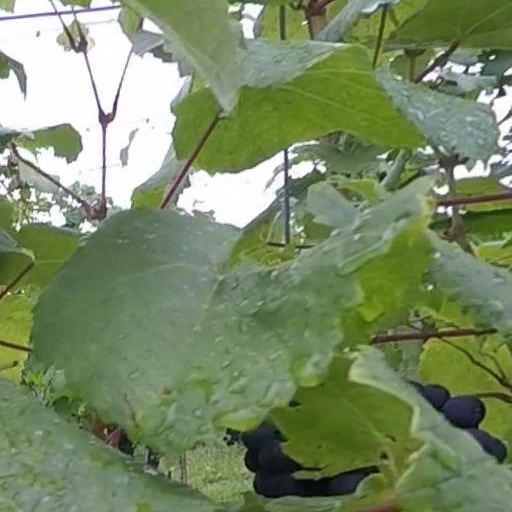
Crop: grape